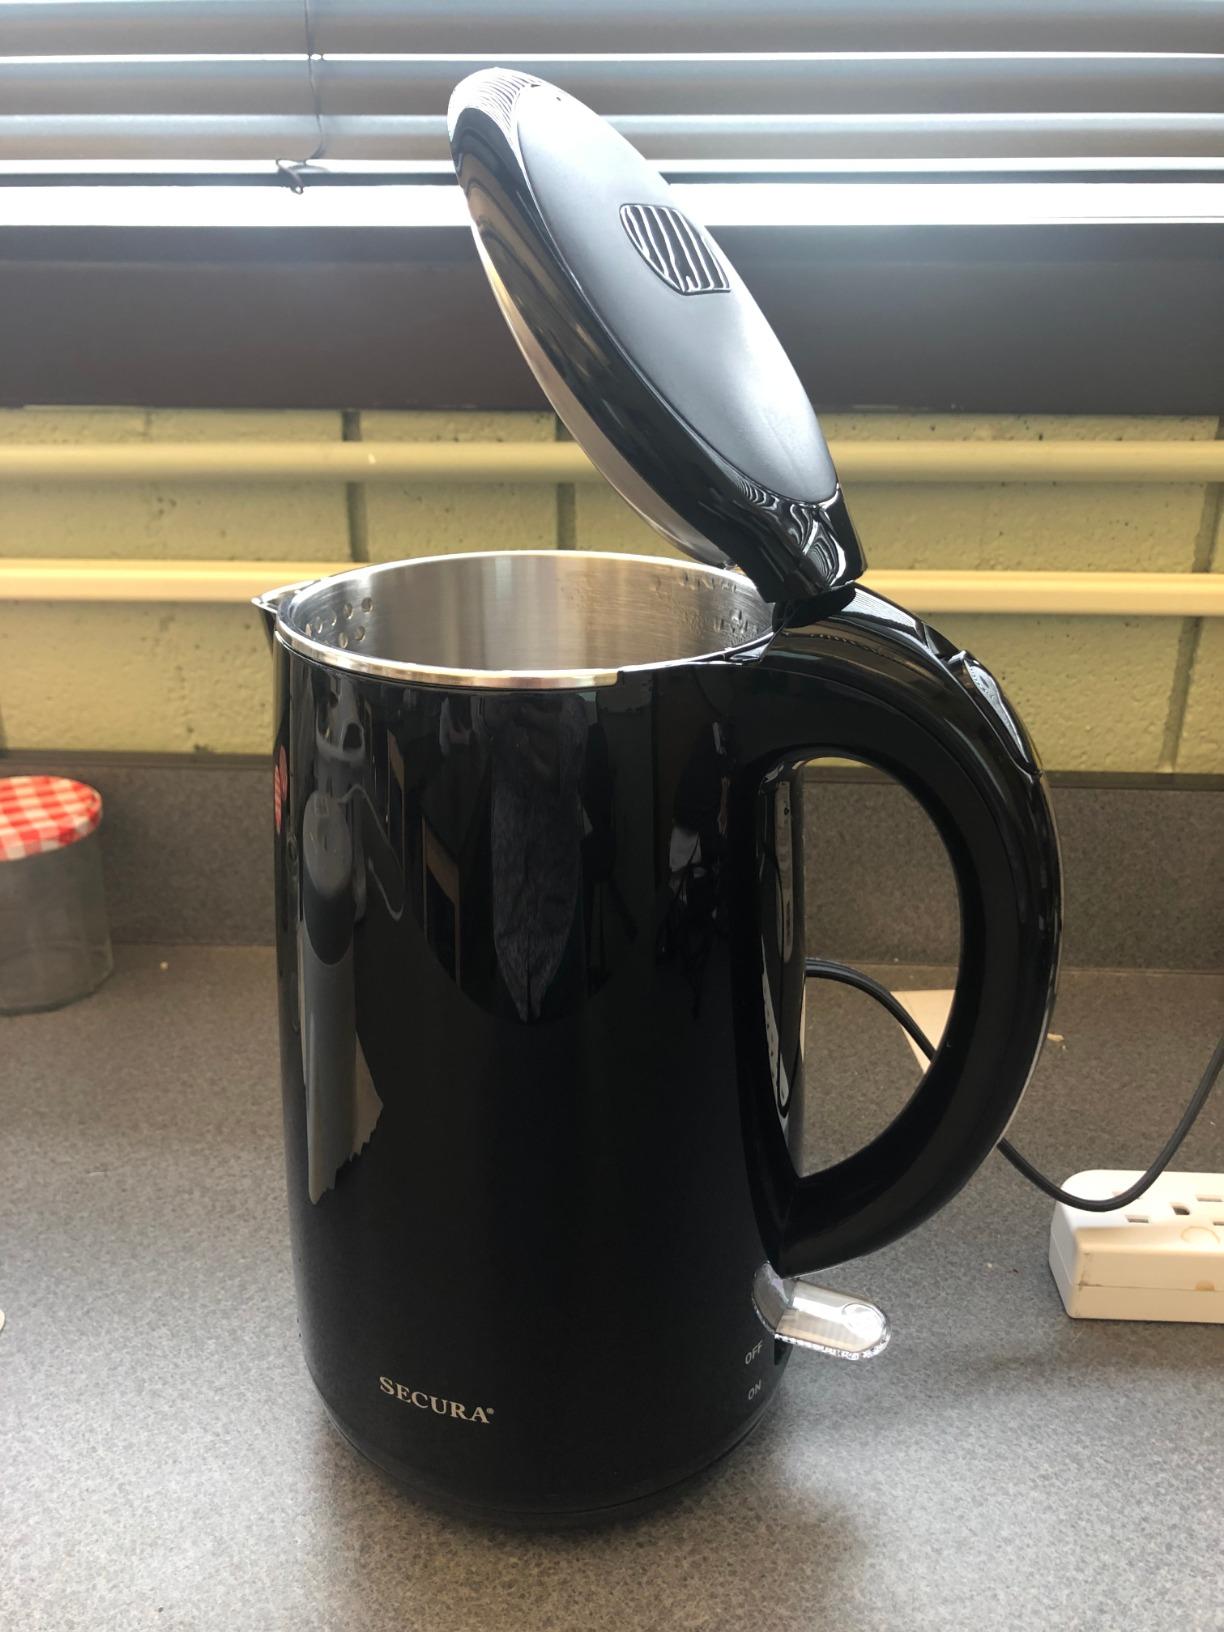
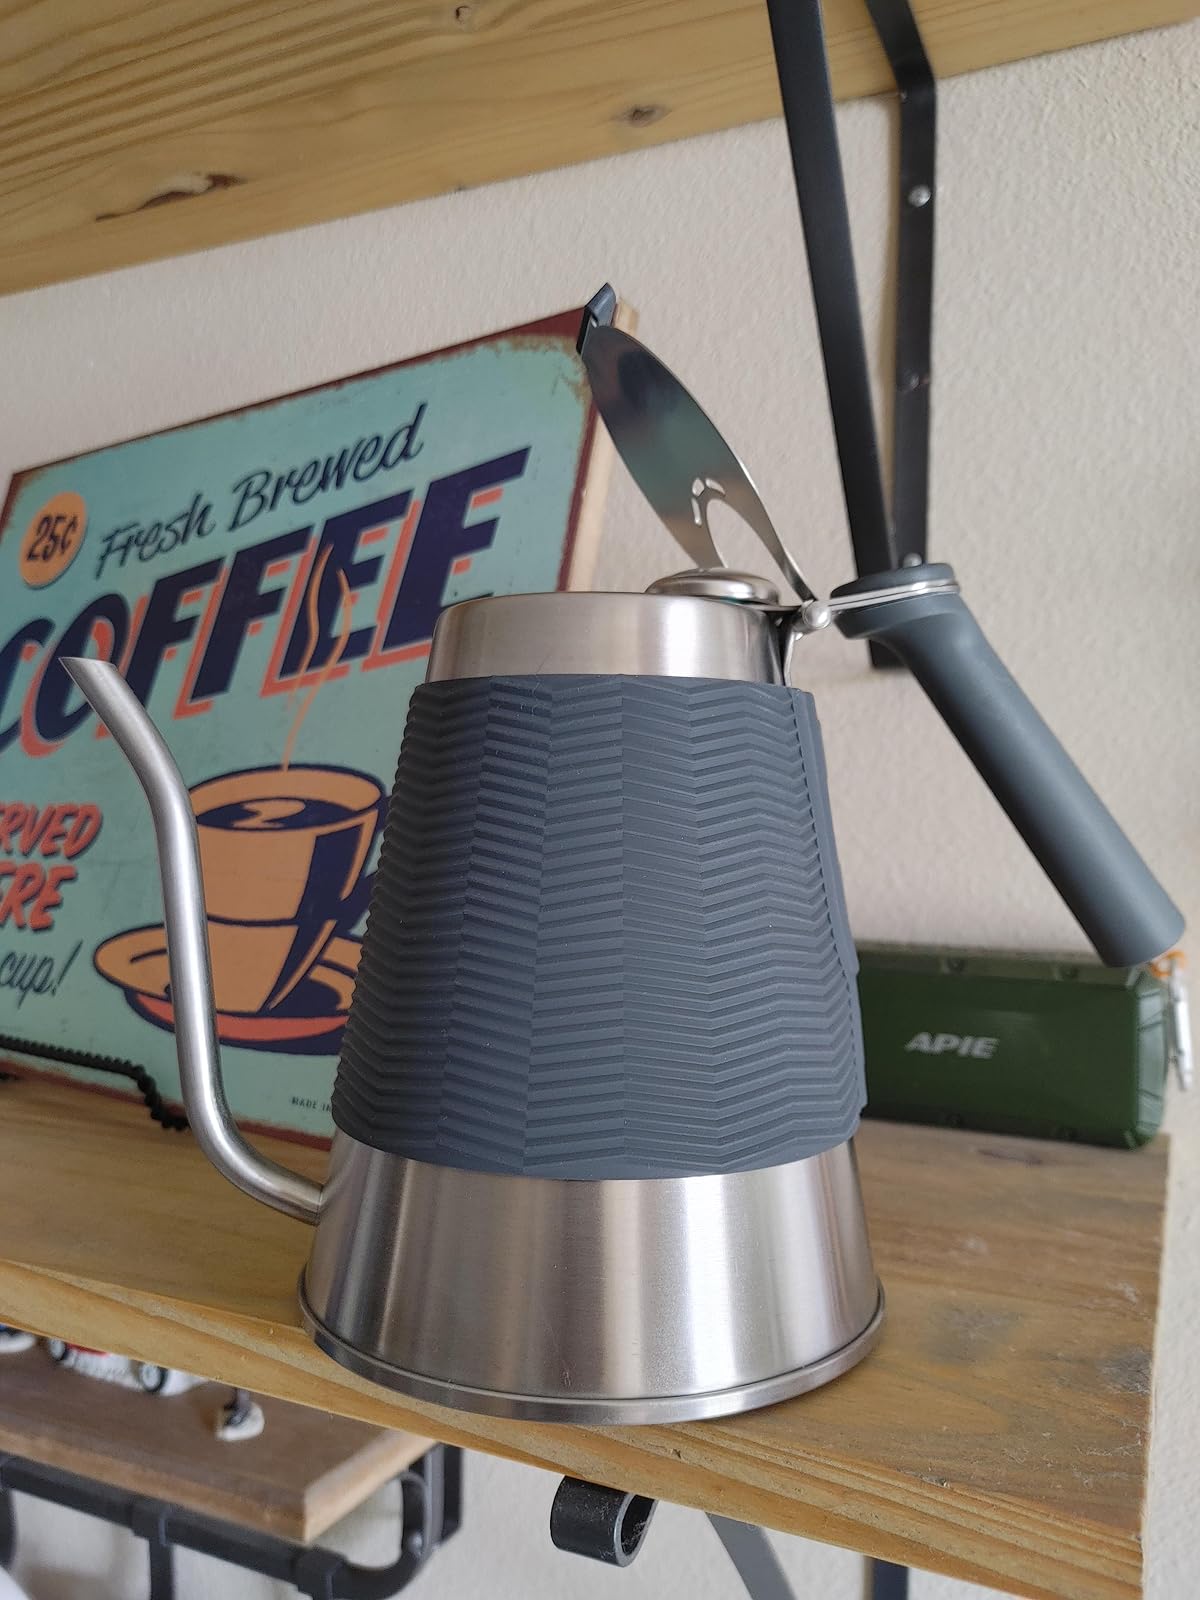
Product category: items_kettle
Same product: no